Card sleeve

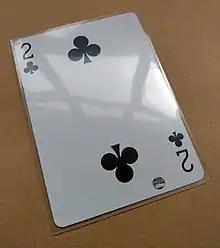
A playing card in a transparent plastic Ultra Pro card sleeve

Plastic card sleeves are used to protect trading cards, game cards, and collectible card game cards from wear and tear. The sleeves are a sheath of plastic into which a card is inserted.